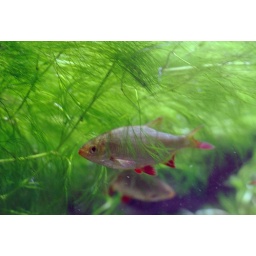
Little fish in green weed